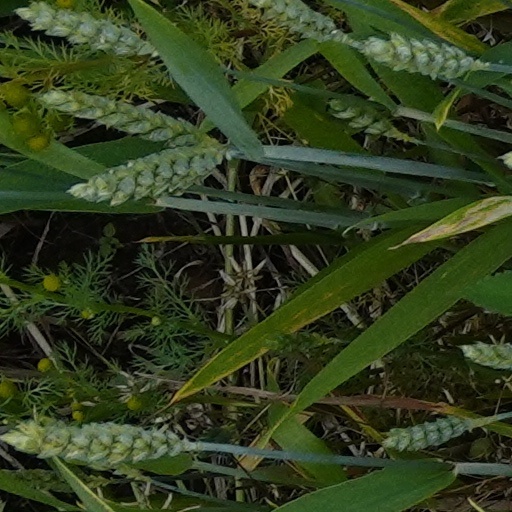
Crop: wheat